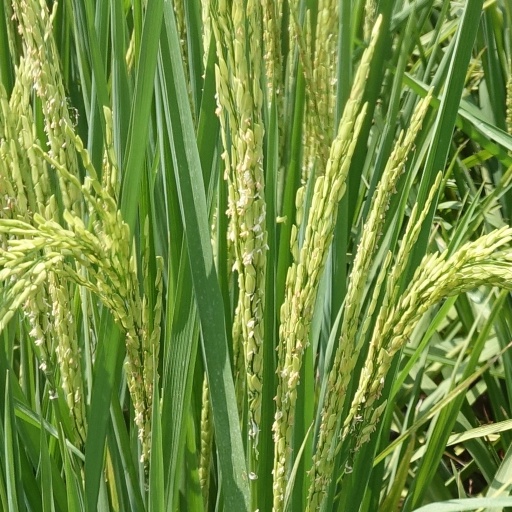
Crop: rice